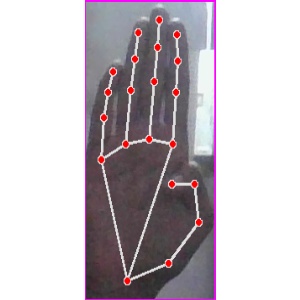
अक्षर: झ